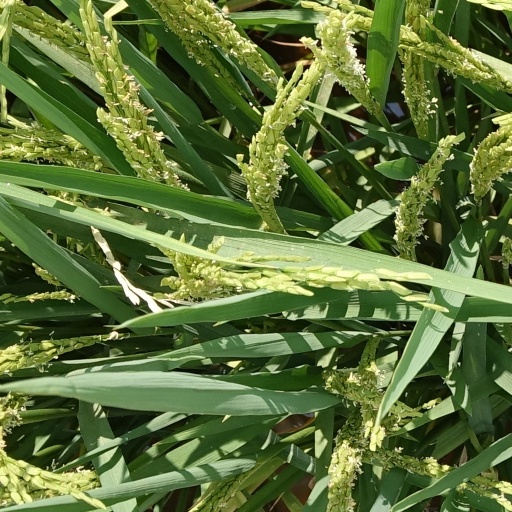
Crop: rice